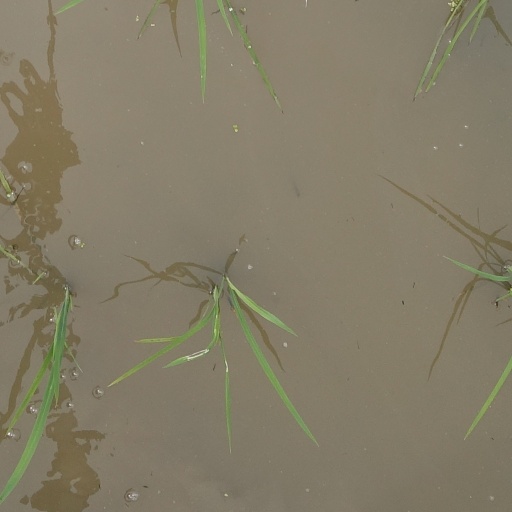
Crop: rice